Bigfin reef squid

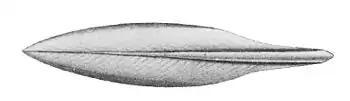
Gladius of "S. lessoniana"

The spermatophores of males are about long and 0.15 mm wide. The ink sac is pear-shaped, with a silvery blue-green outer layer. The vane of the gladius (the rigid internal remnants of the mollusc shell) is oval-shaped and pointed at both ends (lanceolate). It has a broad midrib (rachis).